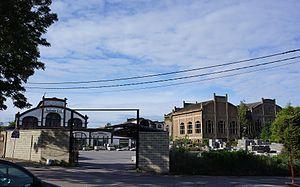
Charbonnage du Gouffre: vue générale.
La société des Charbonnages du Gouffre est l'une des principales compagnies minières de la province de Hainaut en Belgique. La houille est exploitée à partir du XVᵉ siècle, une compagnie minière est créée en 1778, elle creuse dix puits entre 1827 et 1916, l'exploitation cesse en 1969.